One Market Plaza

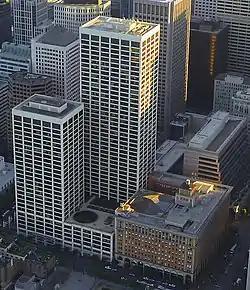
Aerial view of One Market Plaza: Steuart Tower (left, shorter white building), Spear Tower (center, taller white building), and Southern Pacific Building (right, shortest brick building)

One Market Plaza is a complex of three office buildings at 1 Market Street along the San Francisco Embarcadero. The historic 11-story Southern Pacific Building, also known as "The Landmark", was completed in 1916, and incorporated into the development in 1976 that includes the 43-storey Spear Tower, and the 27-storey, Steuart Tower. At over 1.5 billion pounds, the complex is considered the heaviest development in San Francisco.